Fast of Nineveh

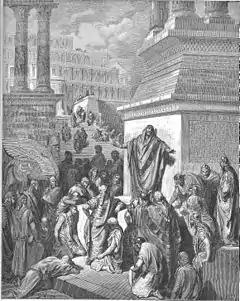
Jonah preaches to the Ninevites

In Syriac Christianity, the Fast of Nineveh ( "", literally "Petition of the Ninevites") is a three-day fast starting the third Monday before Clean Monday from Sunday Midnight to Wednesday noon, during which participants usually abstain from all dairy foods and meat products. However, some observe the fast more rigorously and abstain from food and drink altogether from Sunday midnight to Wednesday after Holy Qurbana, which is celebrated before noon.